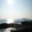
Label: sea